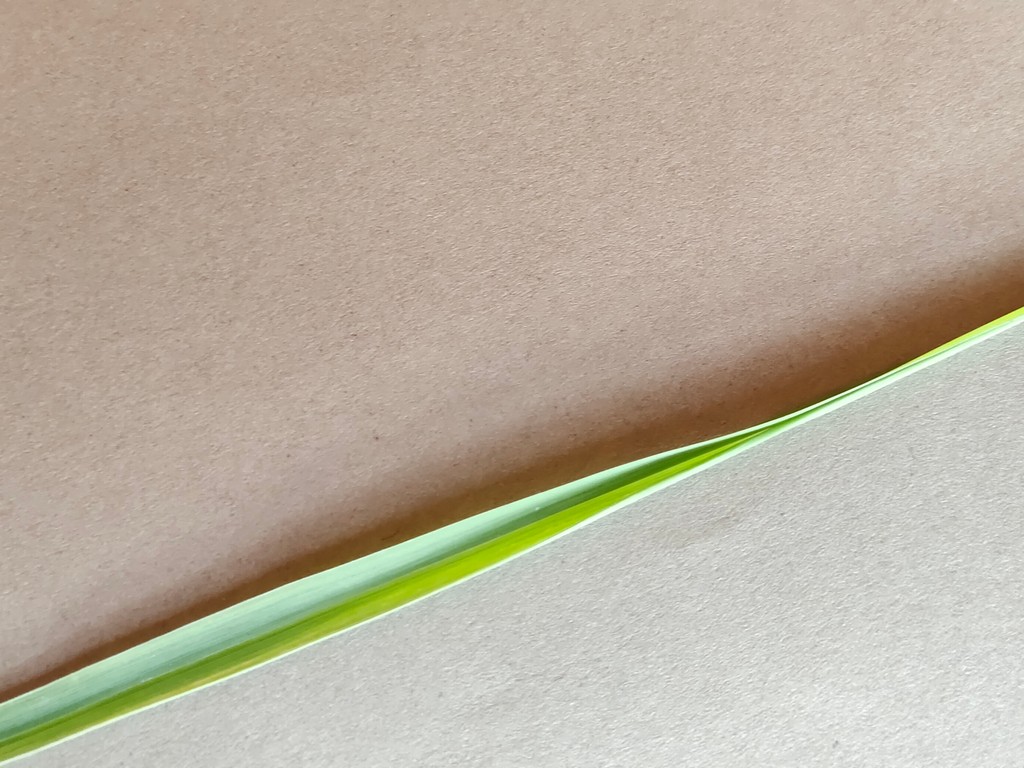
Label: Healthy